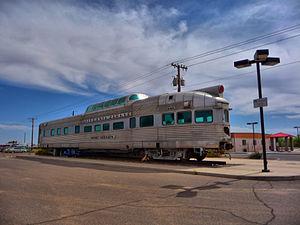
La gare de Maricopa est une gare ferroviaire des États-Unis située à Maricopa dans l'État de l'Arizona. C'est la gare la plus proche de Phoenix.